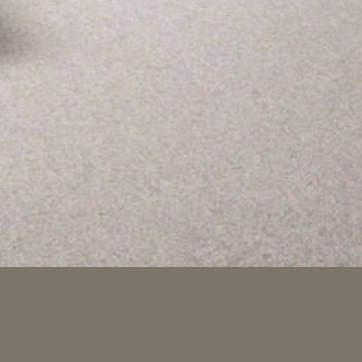
Material: carpet